Bell

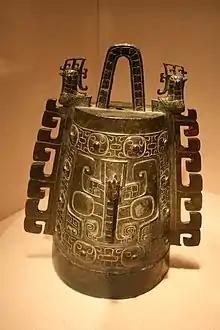
13th c. BC bell, Shang dynasty

"Bell" is a word common to the Low German dialects, cognate with Middle Low German and Dutch but not appearing among the other Germanic languages except the Icelandic which was a loanword from Old English. It is popularly but not certainly related to the former sense of "to bell" ('to roar, to make a loud noise') which gave rise to "bellow".